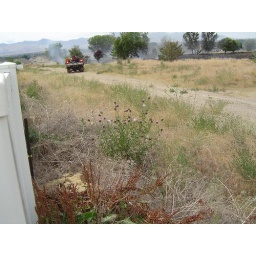
Fire in the field behind my house